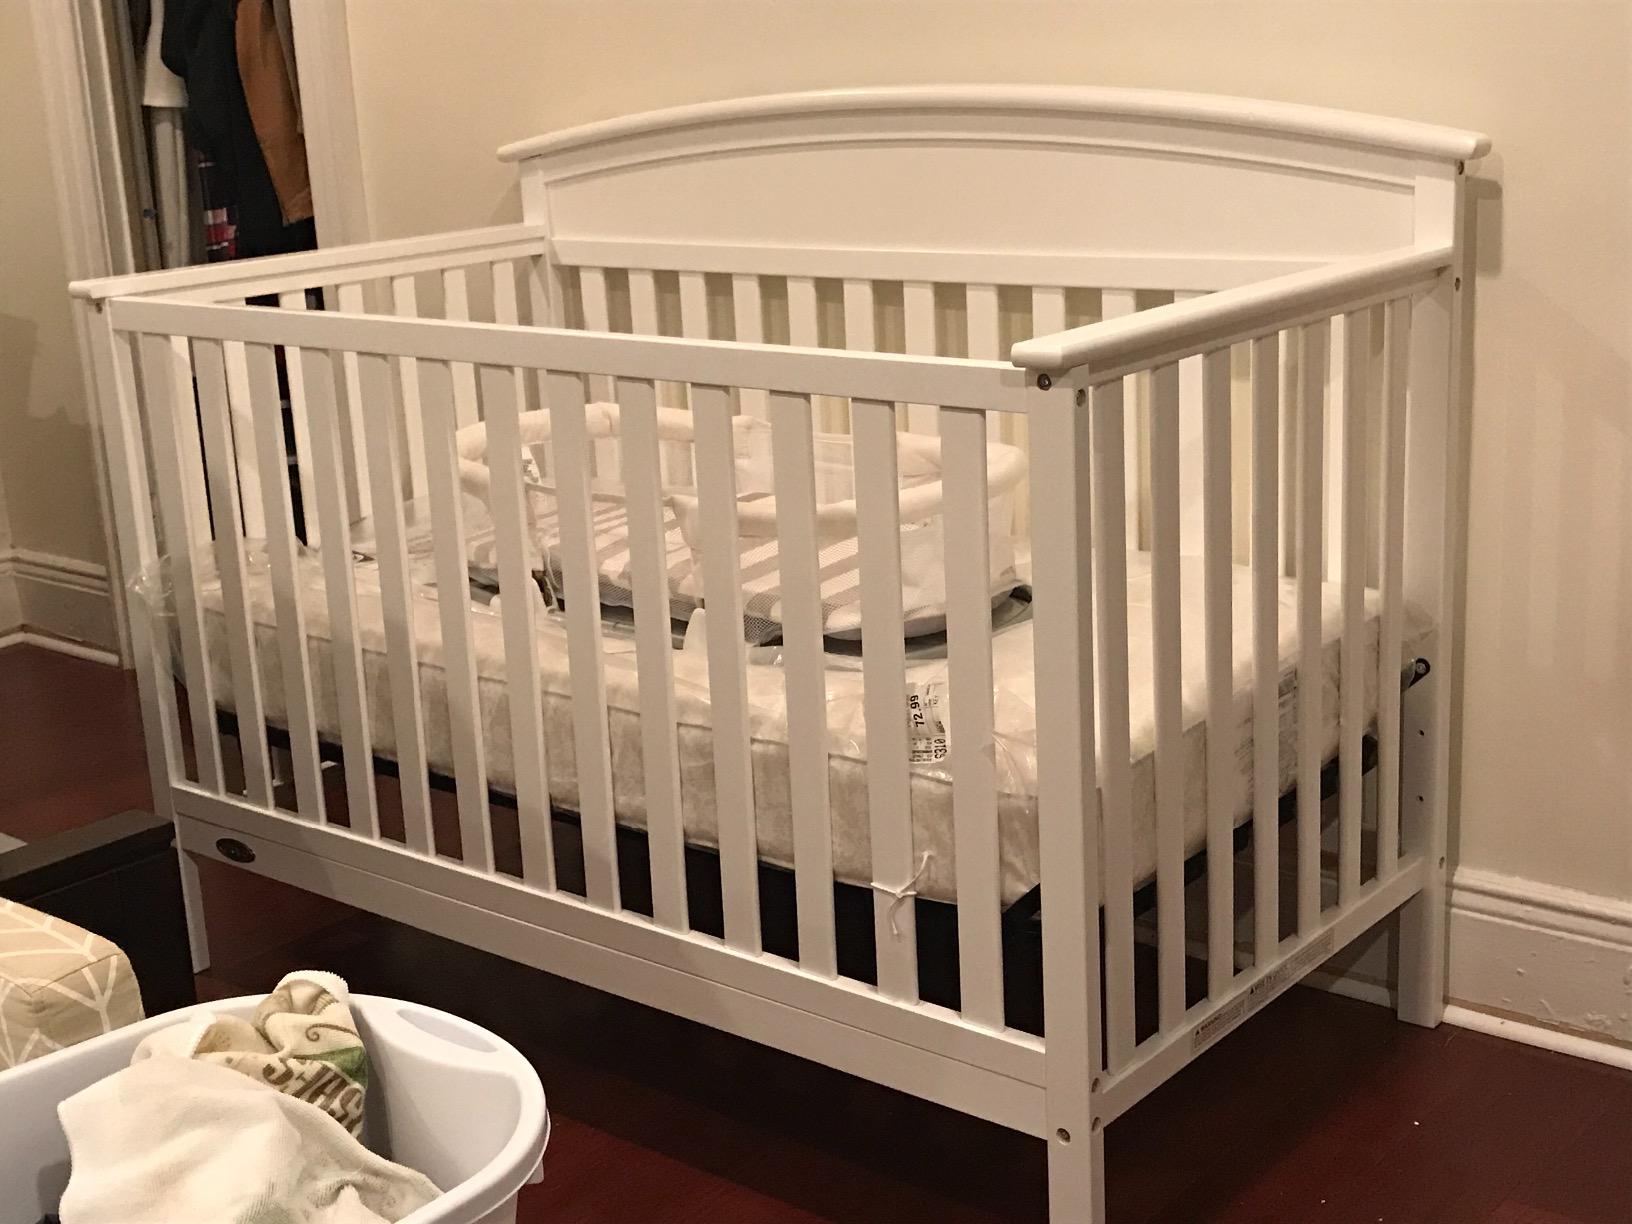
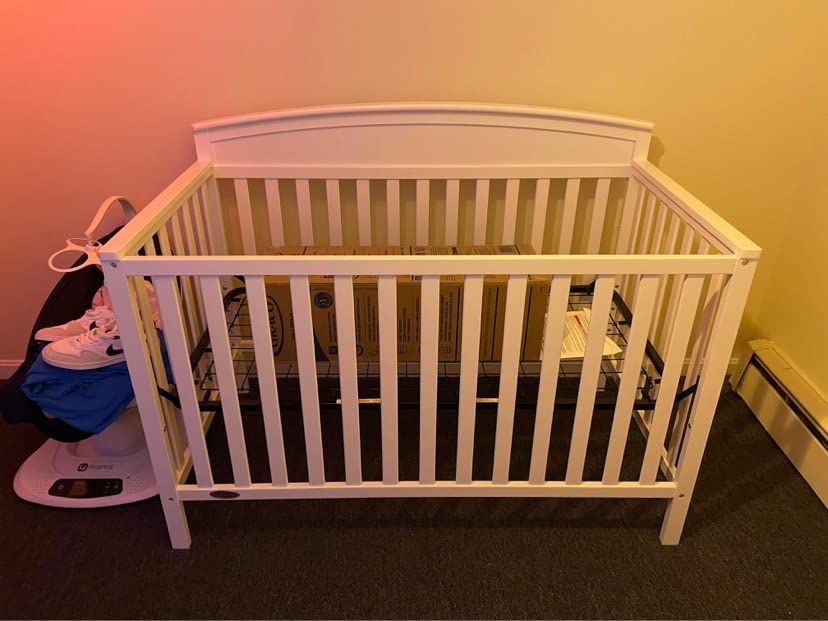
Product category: products_crib
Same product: yes